BBC Micro

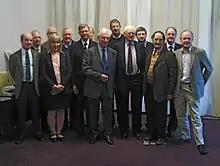
Some of the BBC Micro team in 2008

During the early 1980s, the BBC started what became known as the "BBC Computer Literacy Project". The project was initiated partly in response to an ITV documentary series "The Mighty Micro", in which Christopher Evans of the UK's National Physical Laboratory predicted the coming microcomputer revolution and its effect on the economy, industry, and lifestyle of the United Kingdom.